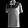
Label: T - shirt / top